Eddie (Iron Maiden)

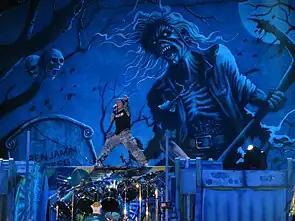
"The Reincarnation of Benjamin Breeg" backdrop, featuring Eddie, during The Final Frontier World Tour

From 1980 onwards, the band's Eddie artwork was provided exclusively by Derek Riggs until 1992, when the band decided to accept contributions from other artists, with Smallwood explaining that they "wanted to upgrade Eddie for the '90s. We wanted to take him from this sort of comic-book horror creature and turn him into something a bit more straightforward so that he became even more threatening." Since then, Riggs has contributed much less to the band's artwork, creating part of one studio album, one single and two compilation covers, while the band have employed a number of different artists: